Women's World Chess Championship 2017

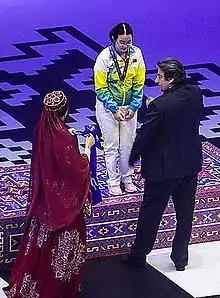
Tan Zhongyi at the 2016 Chess Olympiad.

The Women's World Chess Championship 2017 was a 64-player knock-out tournament, to decide the women's world chess champion. The final was won by Tan Zhongyi over Anna Muzychuk in the rapid tie-breaks.